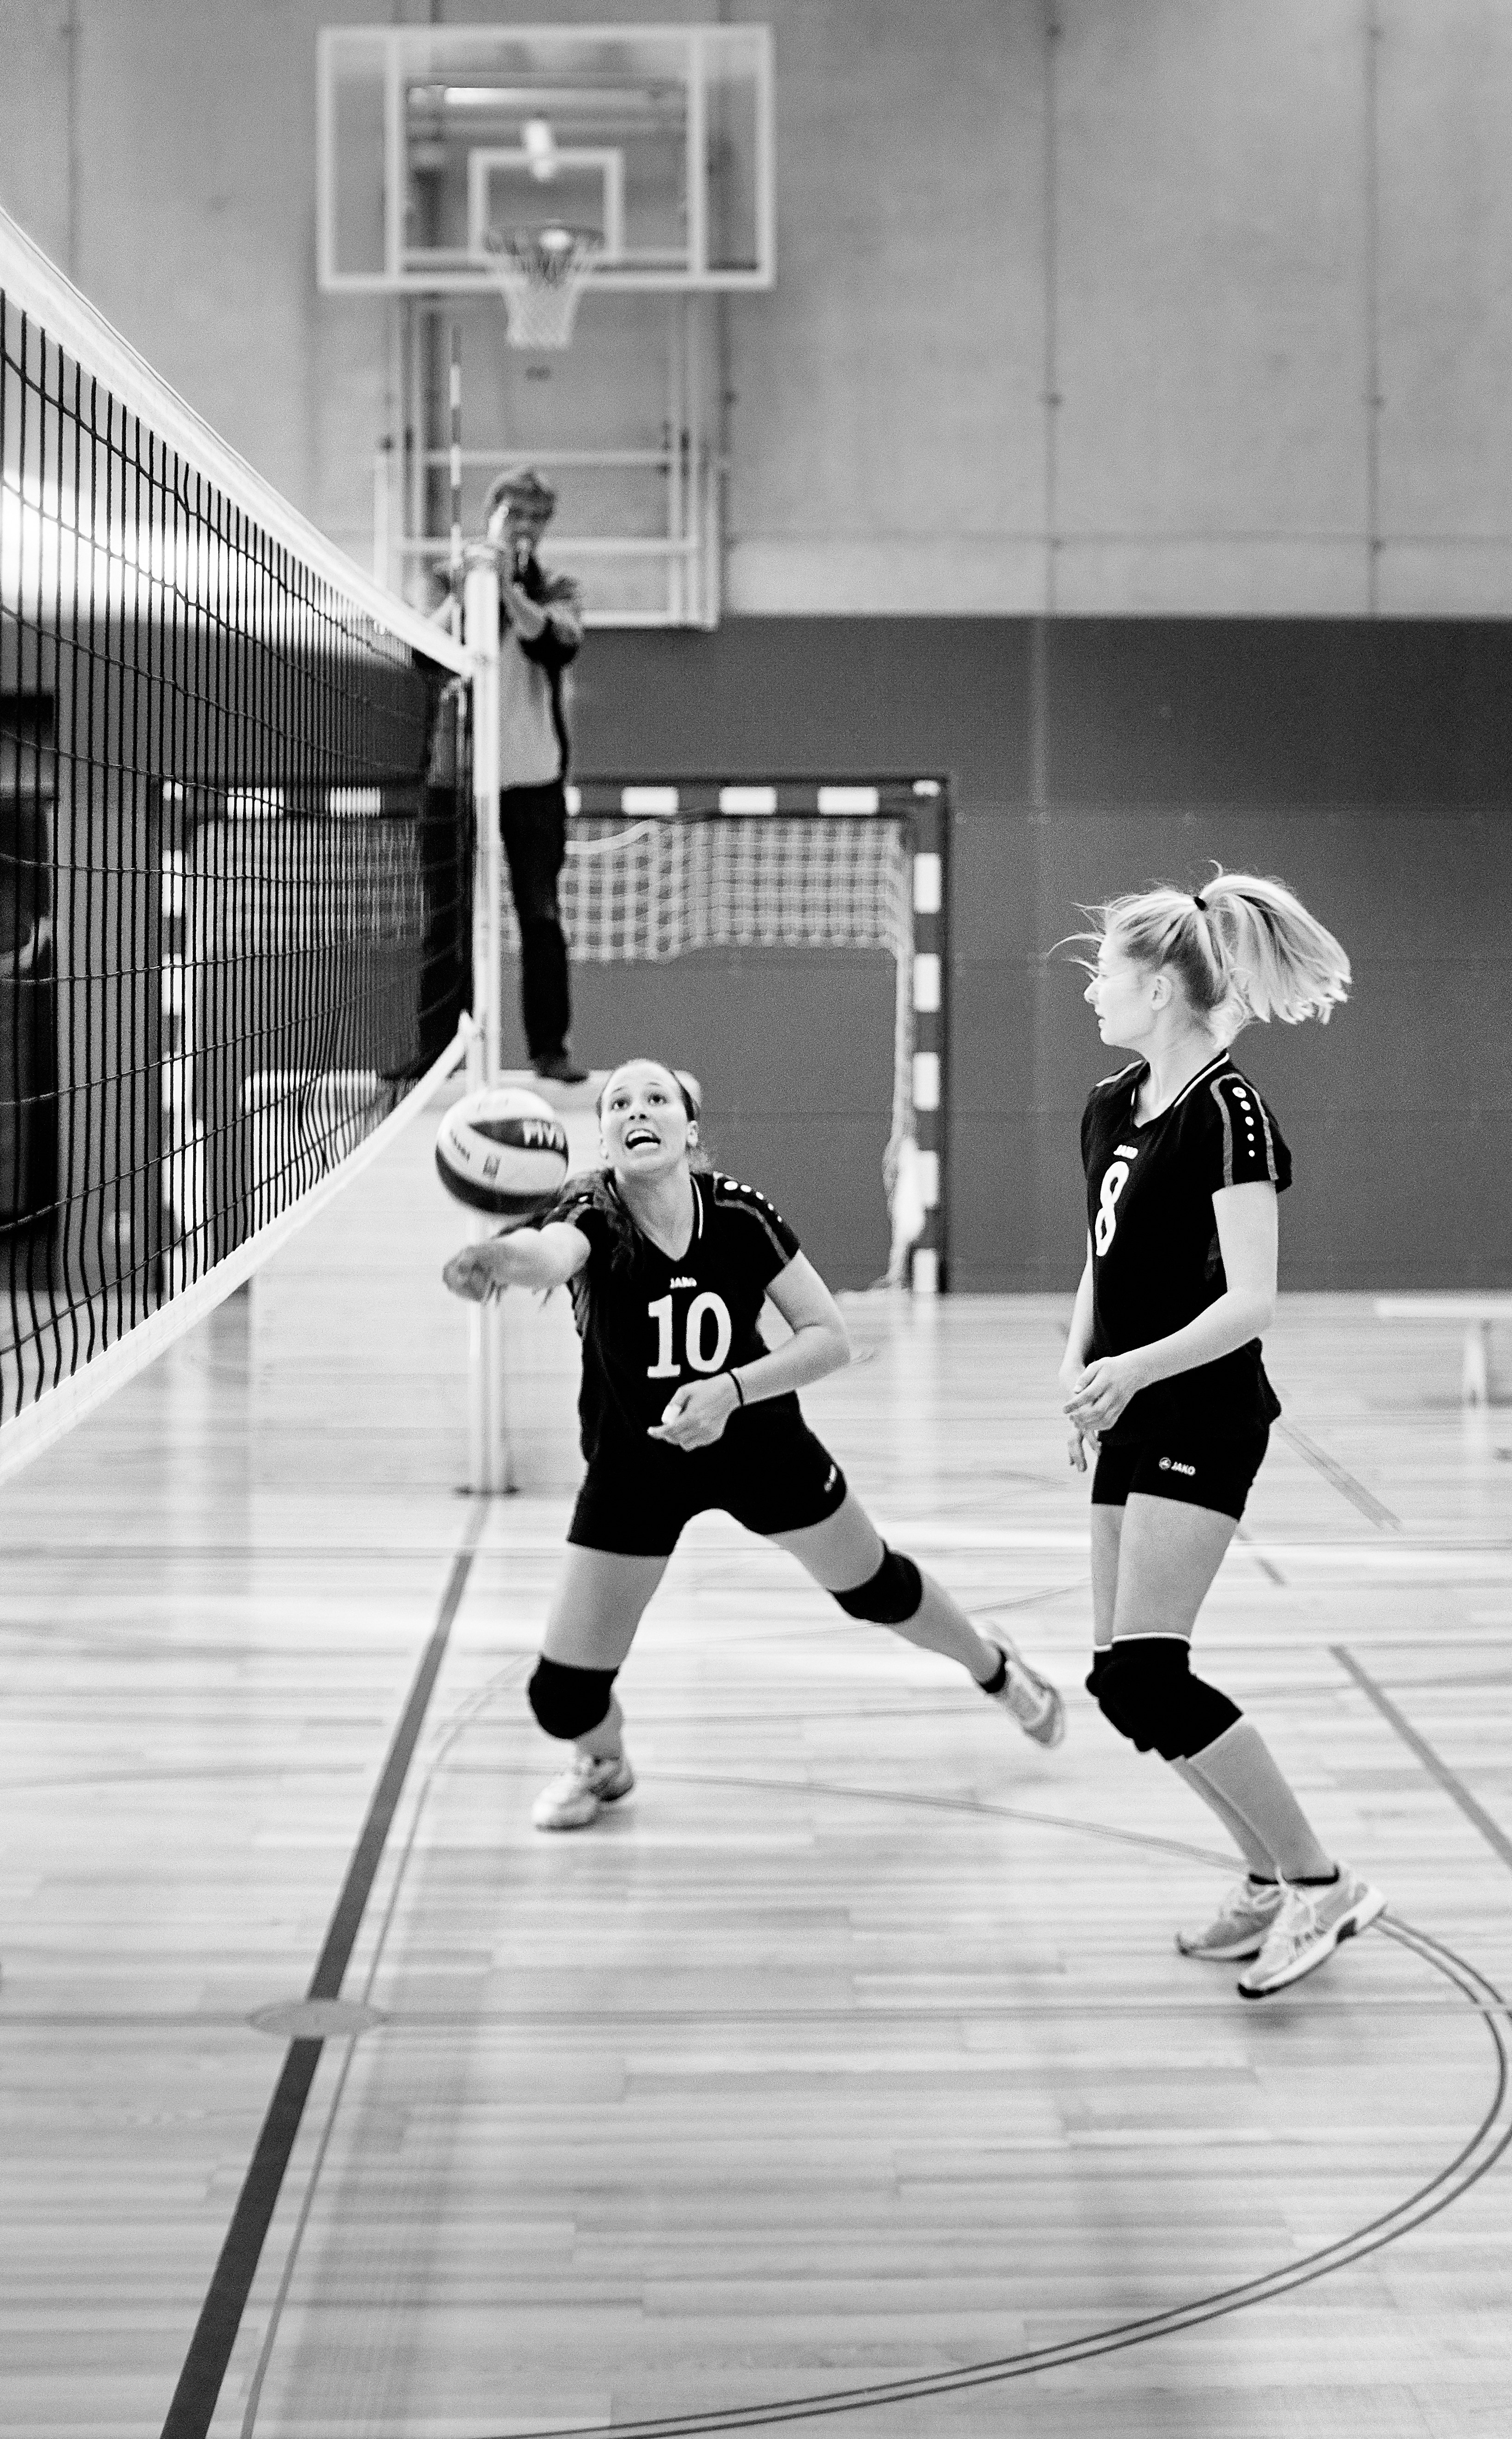
black and white, white, sport, play, train, young, hall, training, exercise, black, monochrome, together, movement, fitness, black white, competition, sporty, team, sports, footwear, ball, championship, network, fairness, athlete, active, volleyball, b w, ball sports, playing field, team sport, volley, sports hall, monochrome photography, team sports, volleyball field, volleyball net